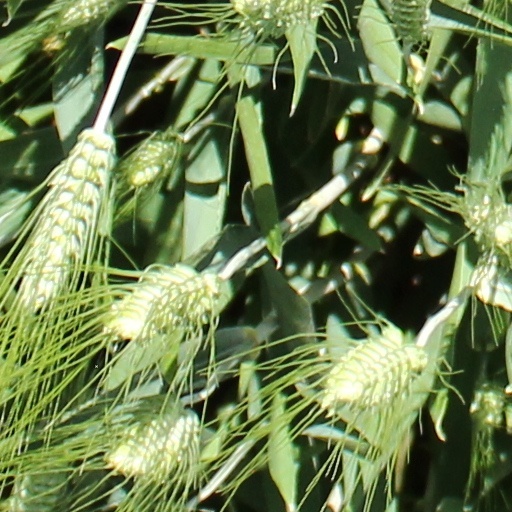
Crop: wheat